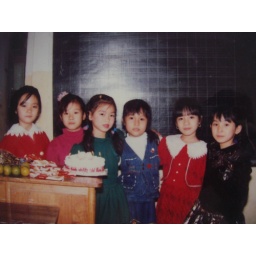
the girl in the red dress next to the girl in black dress.......